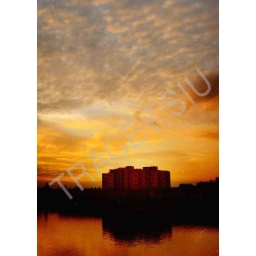
Taken during a sunset in Wandsworth. I used photoshop to bring out the orange and red colours.